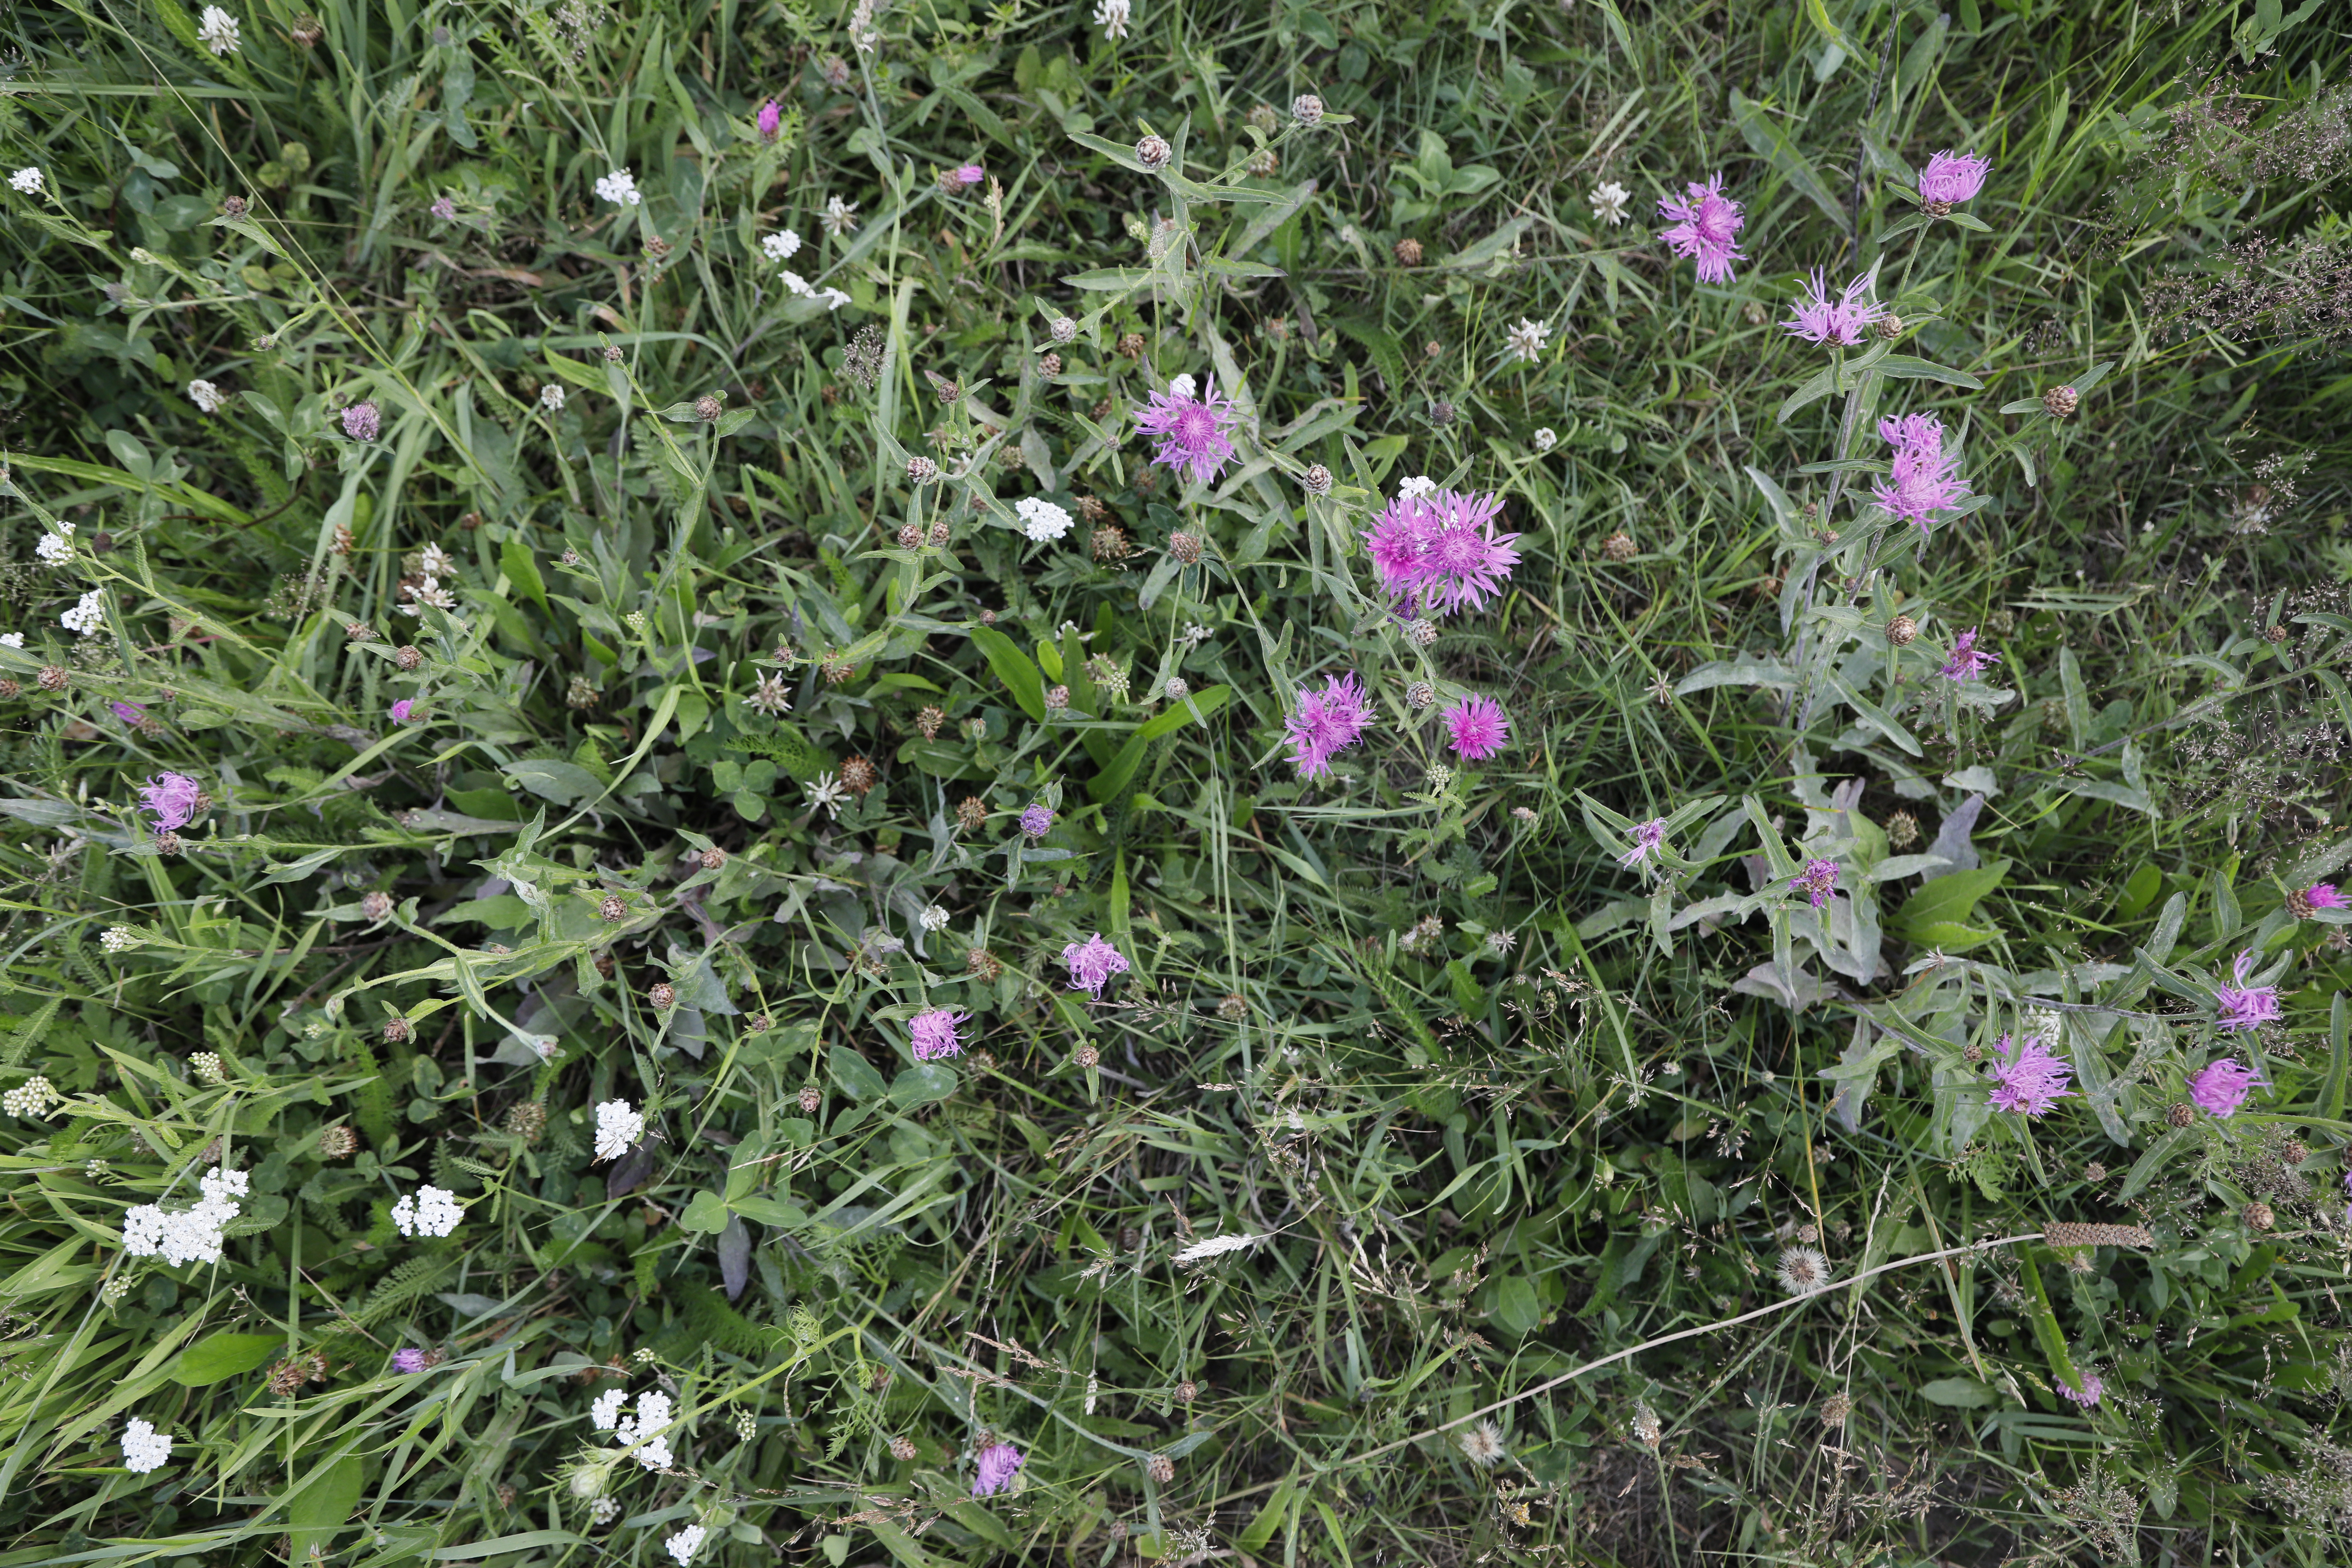
Plant species: Centaurea jacea, Trifolium pratense, Plantago lanceolata, Trifolium repens, Achillea millefolium